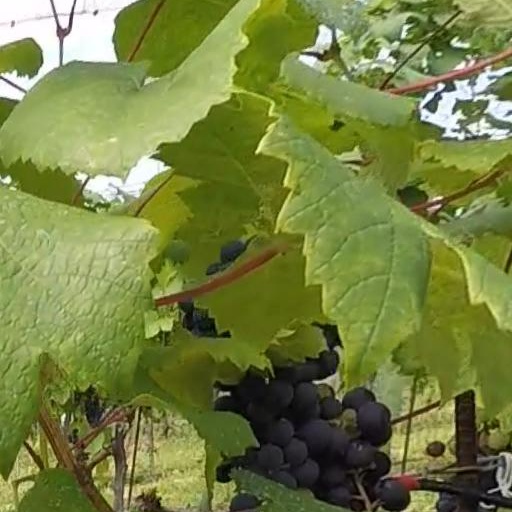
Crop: grape